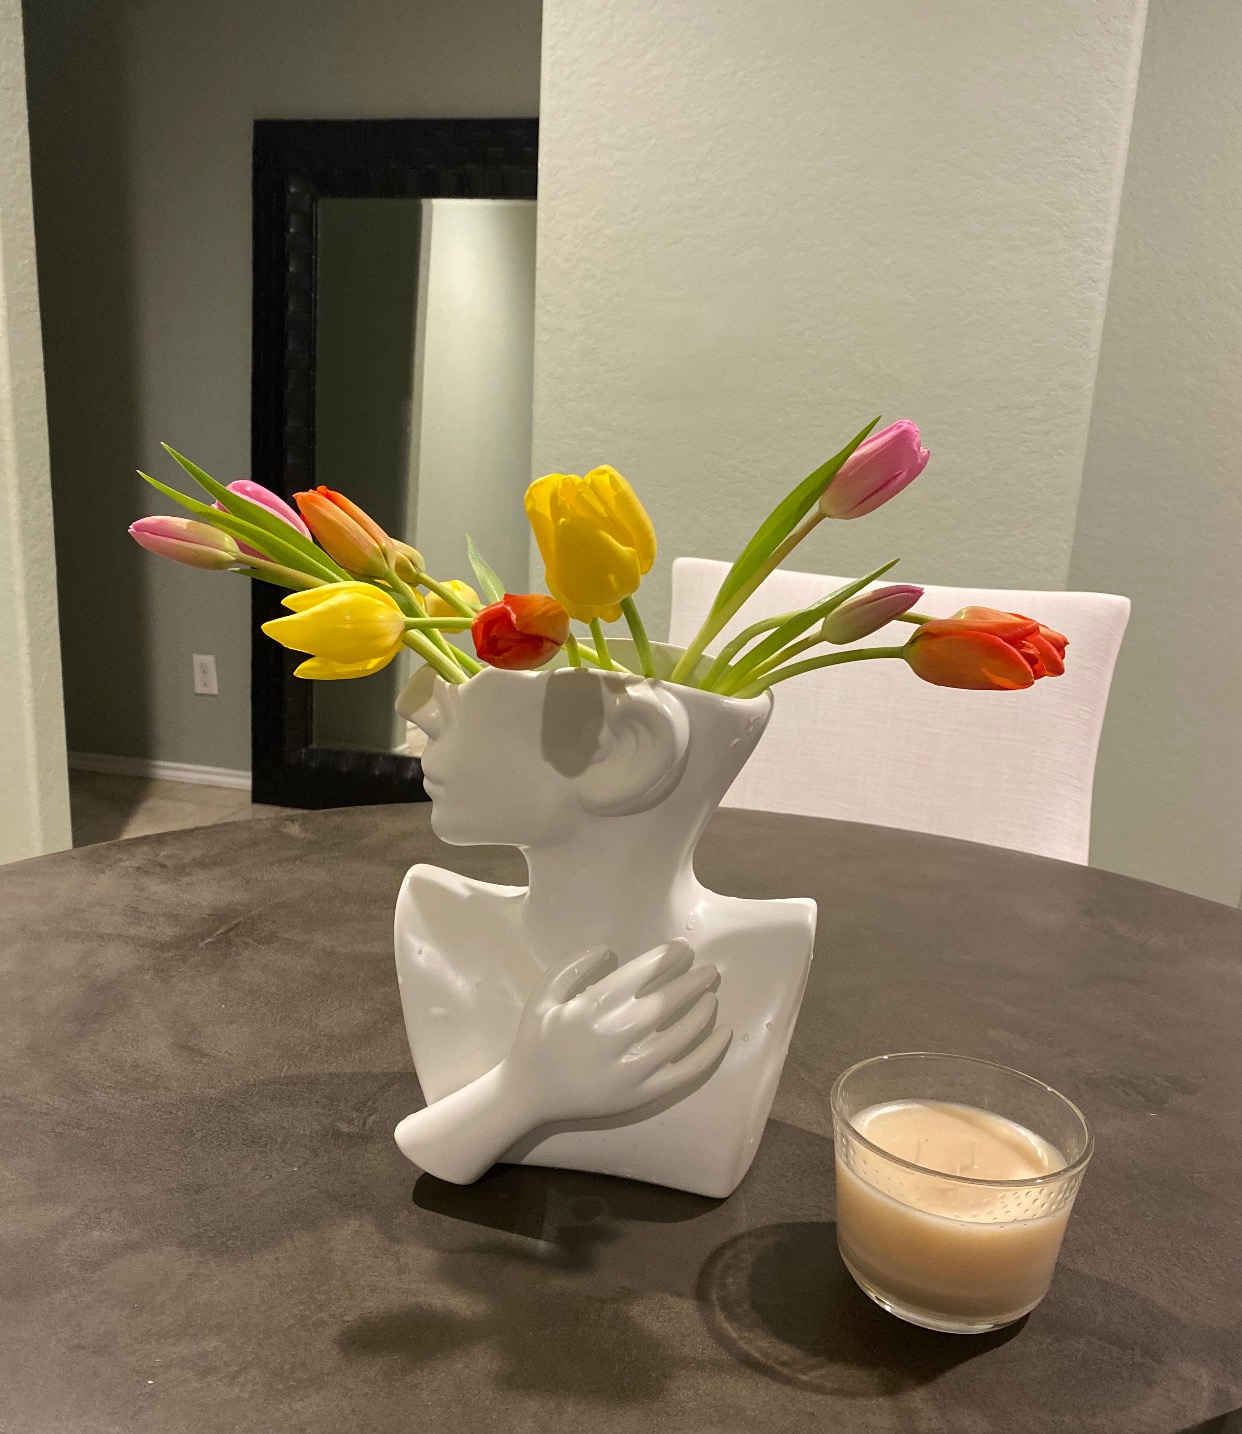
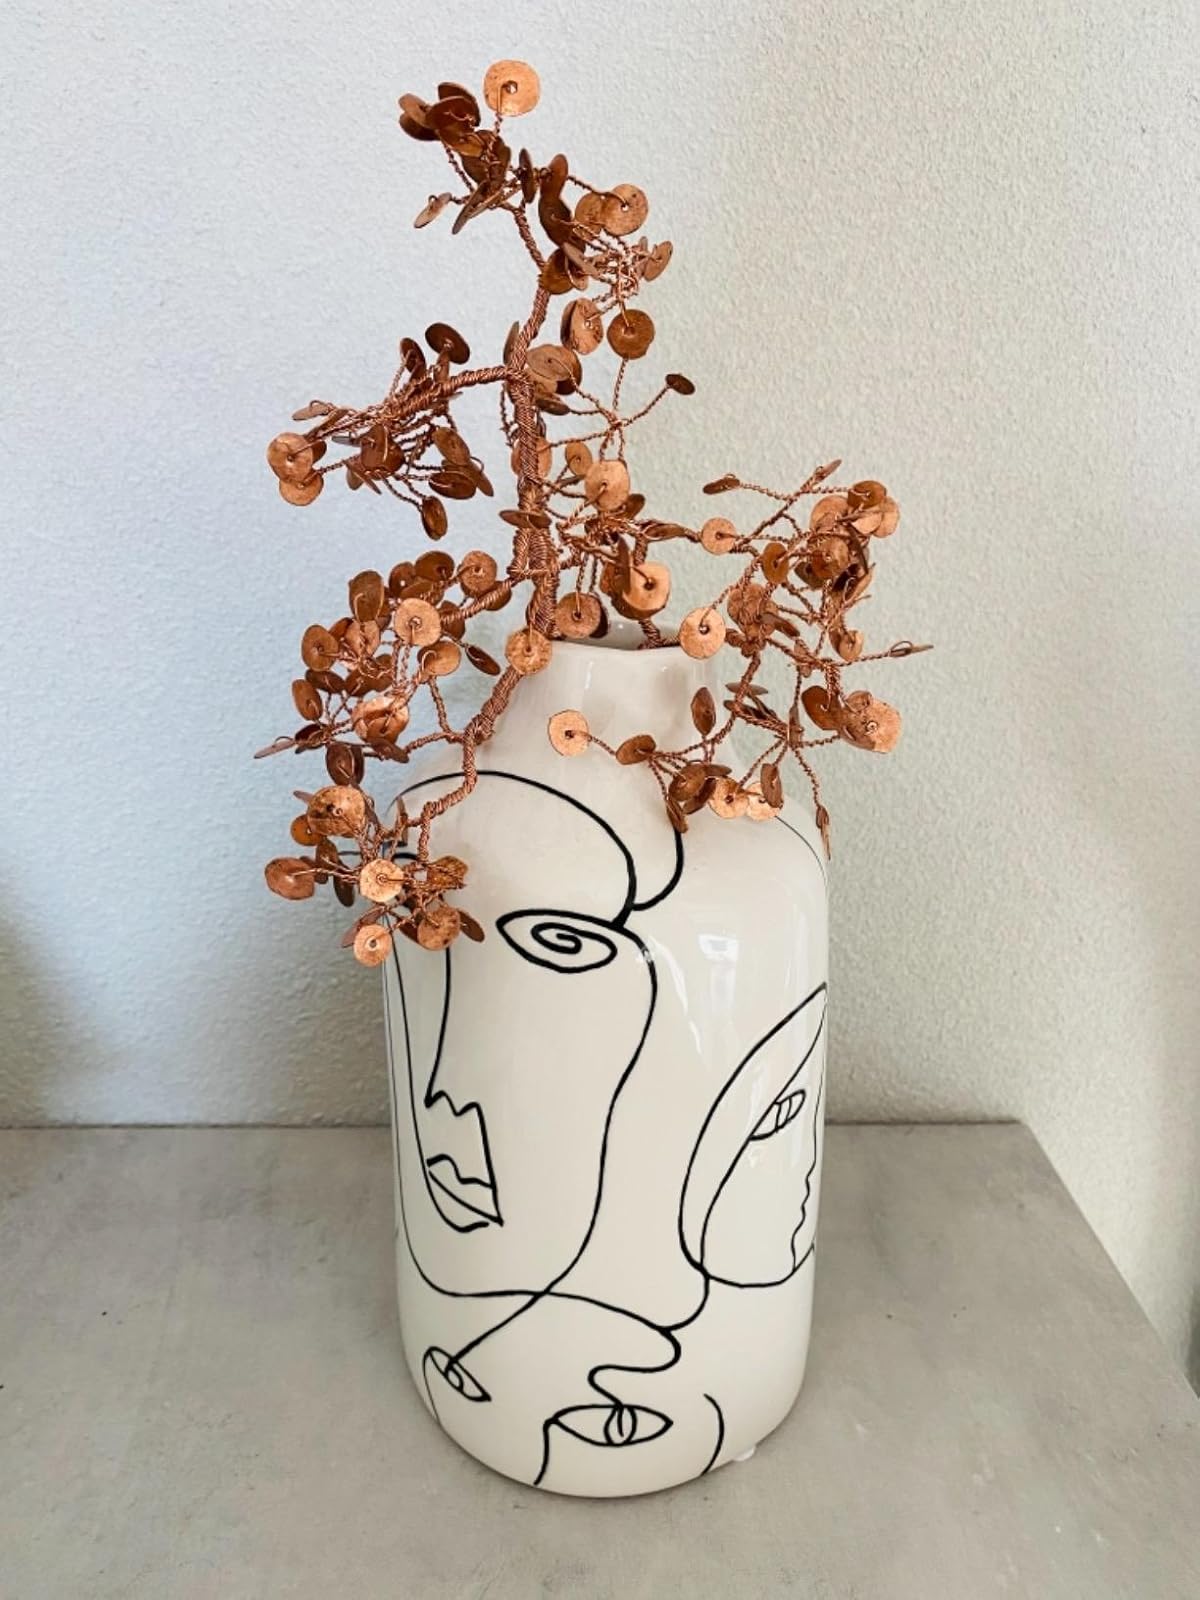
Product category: vase
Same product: no